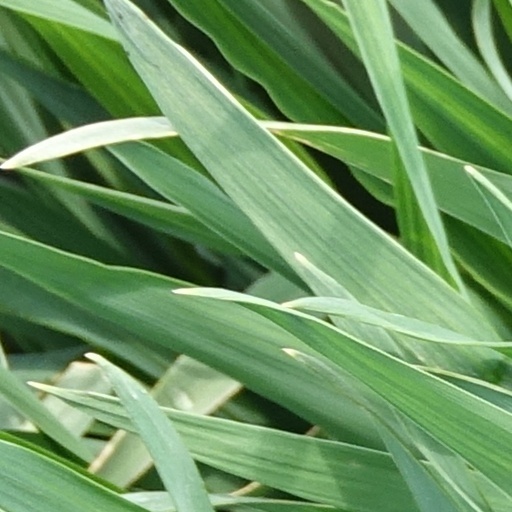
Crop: wheat